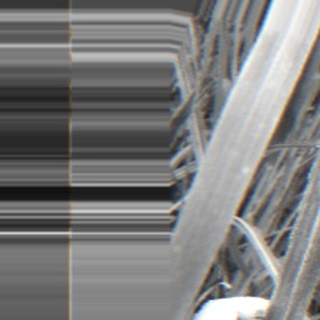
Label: sugarcane_bacterial_blight